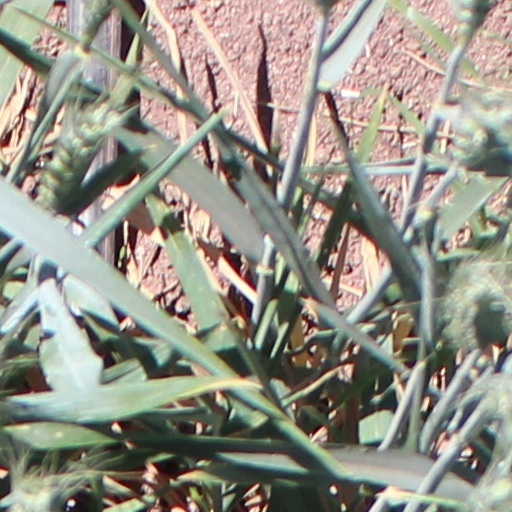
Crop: wheat